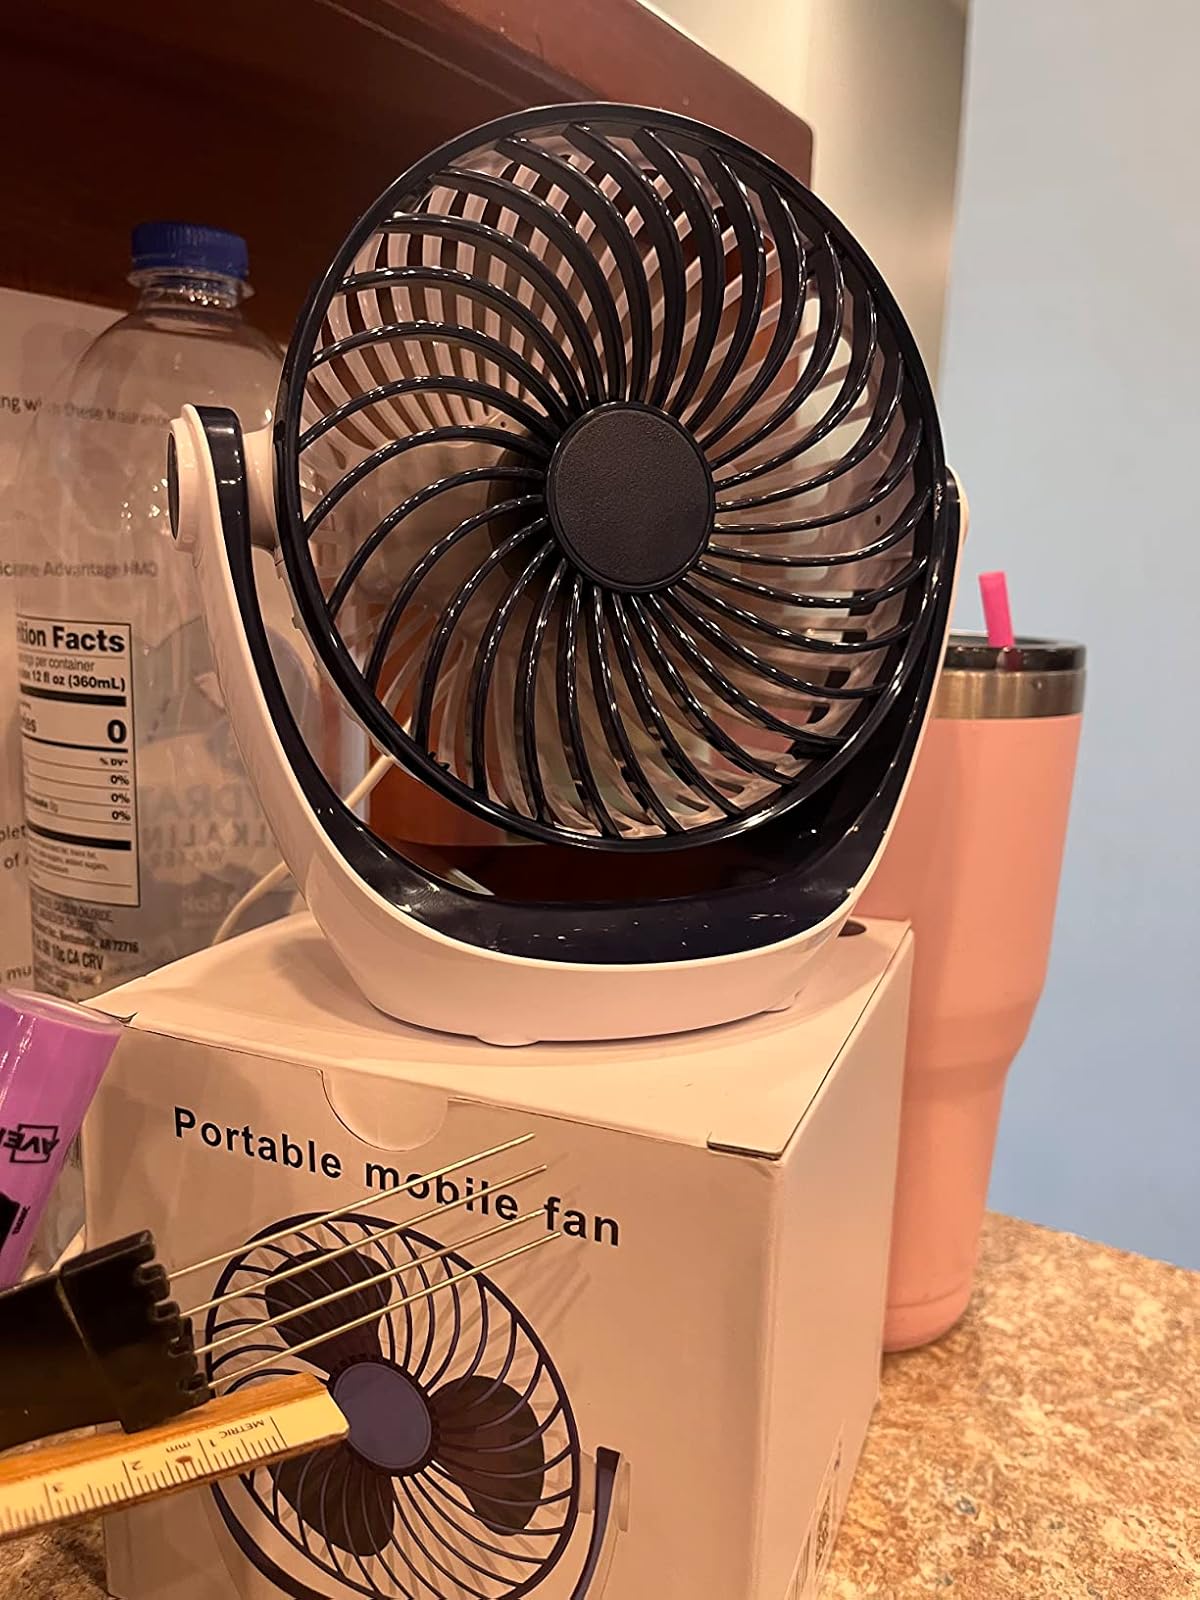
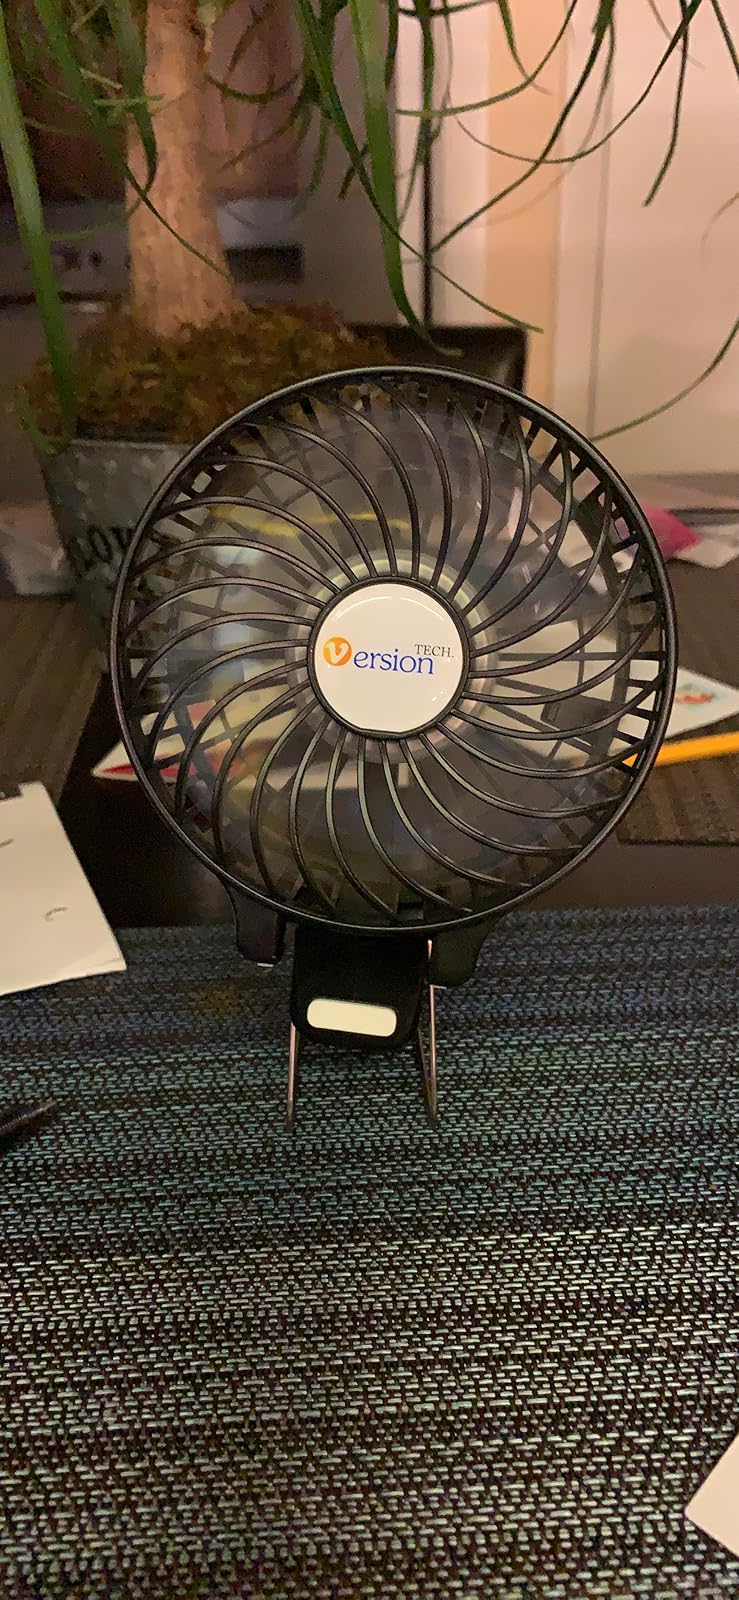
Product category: fan
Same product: no